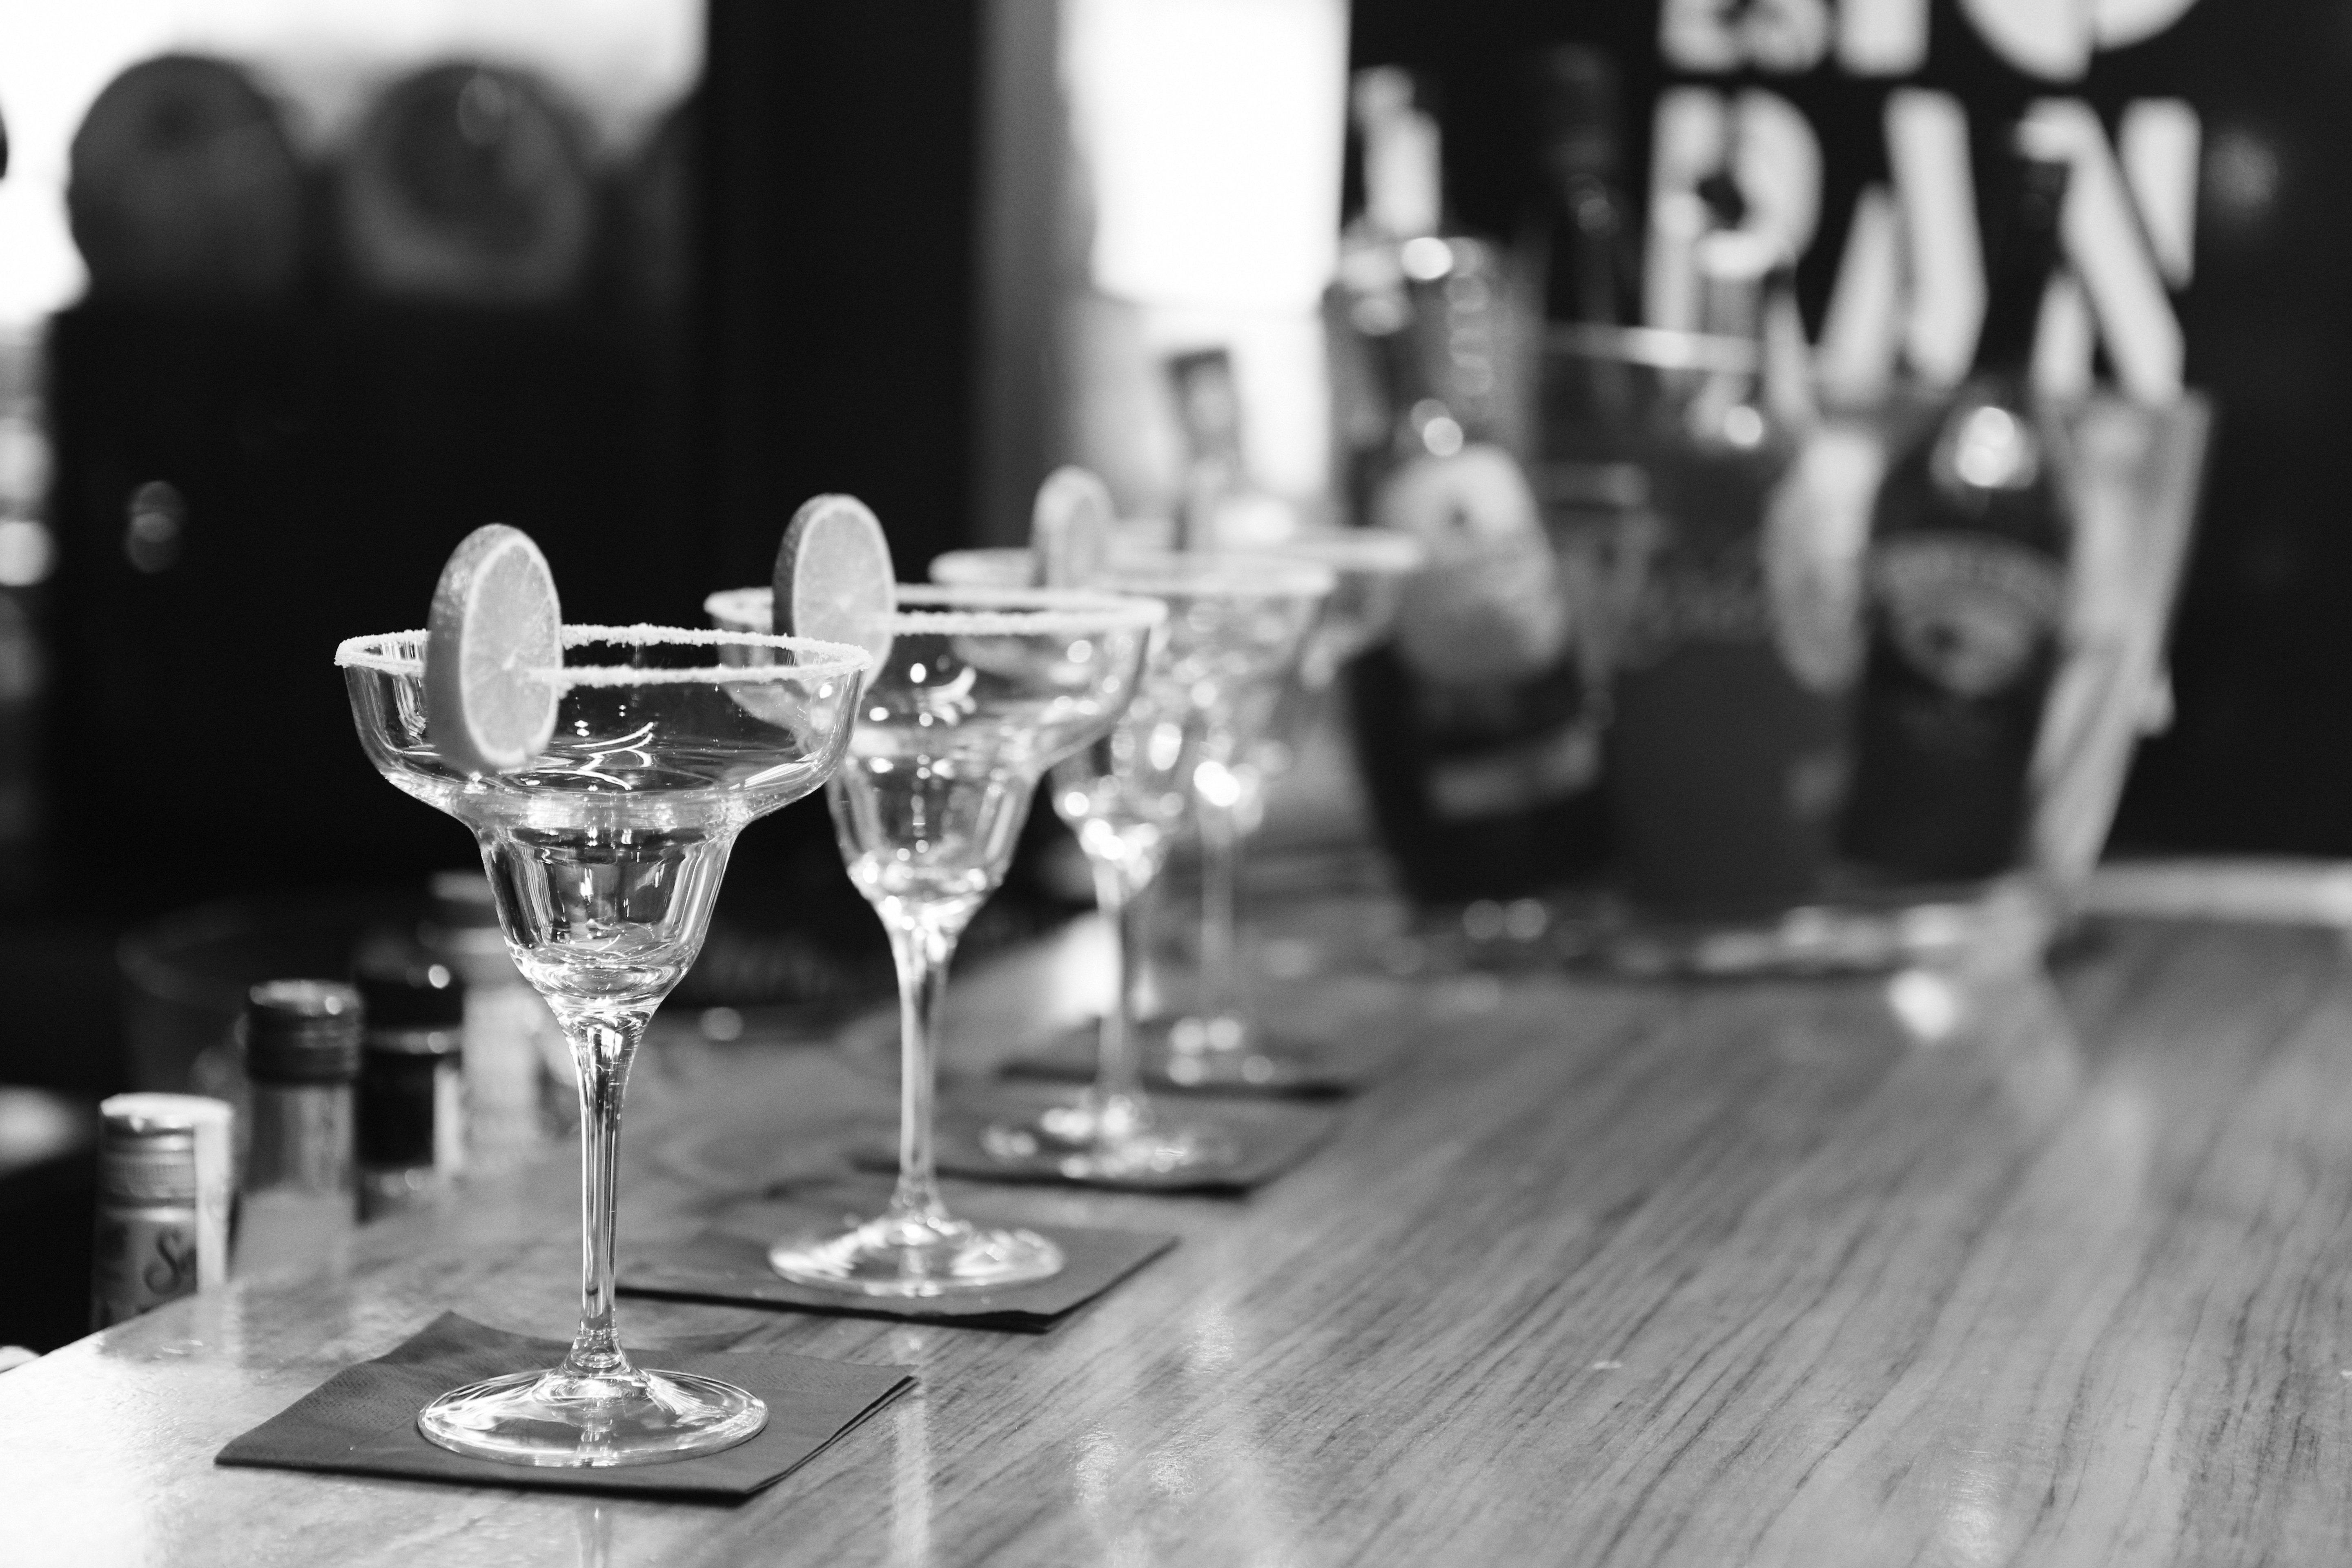
black and white, white, glass, restaurant, bar, drink, black, monochrome, alcohol, cocktail, alcoholic, spain, glasses, drinks, still life photography, monochrome photography, royalty free images